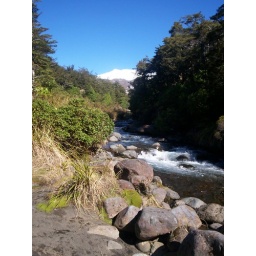
With the snowy peak of Mt Ruapehu against bright blue sky in the background